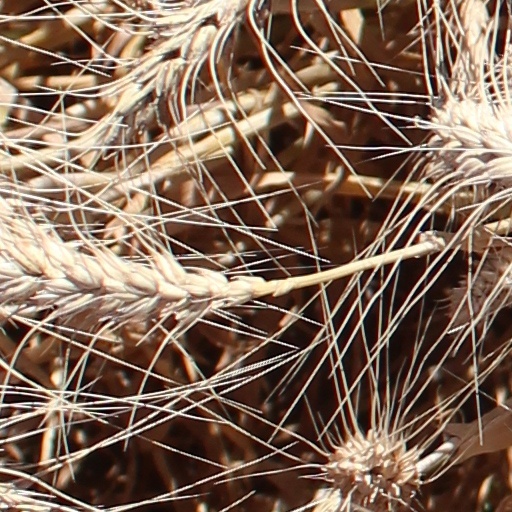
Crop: wheat